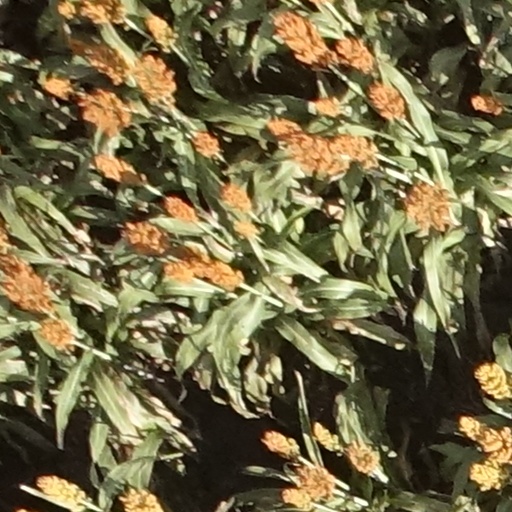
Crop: sorghum